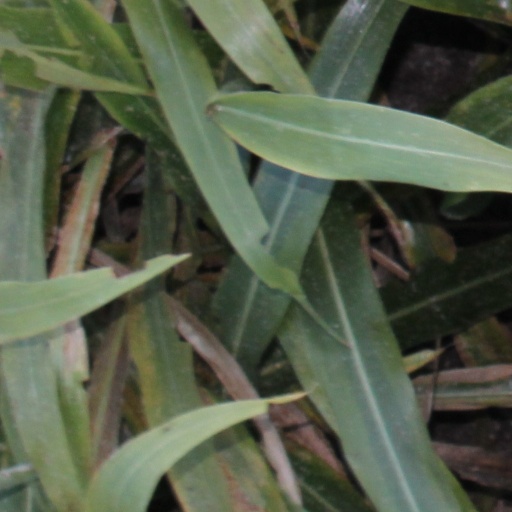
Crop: sorghum